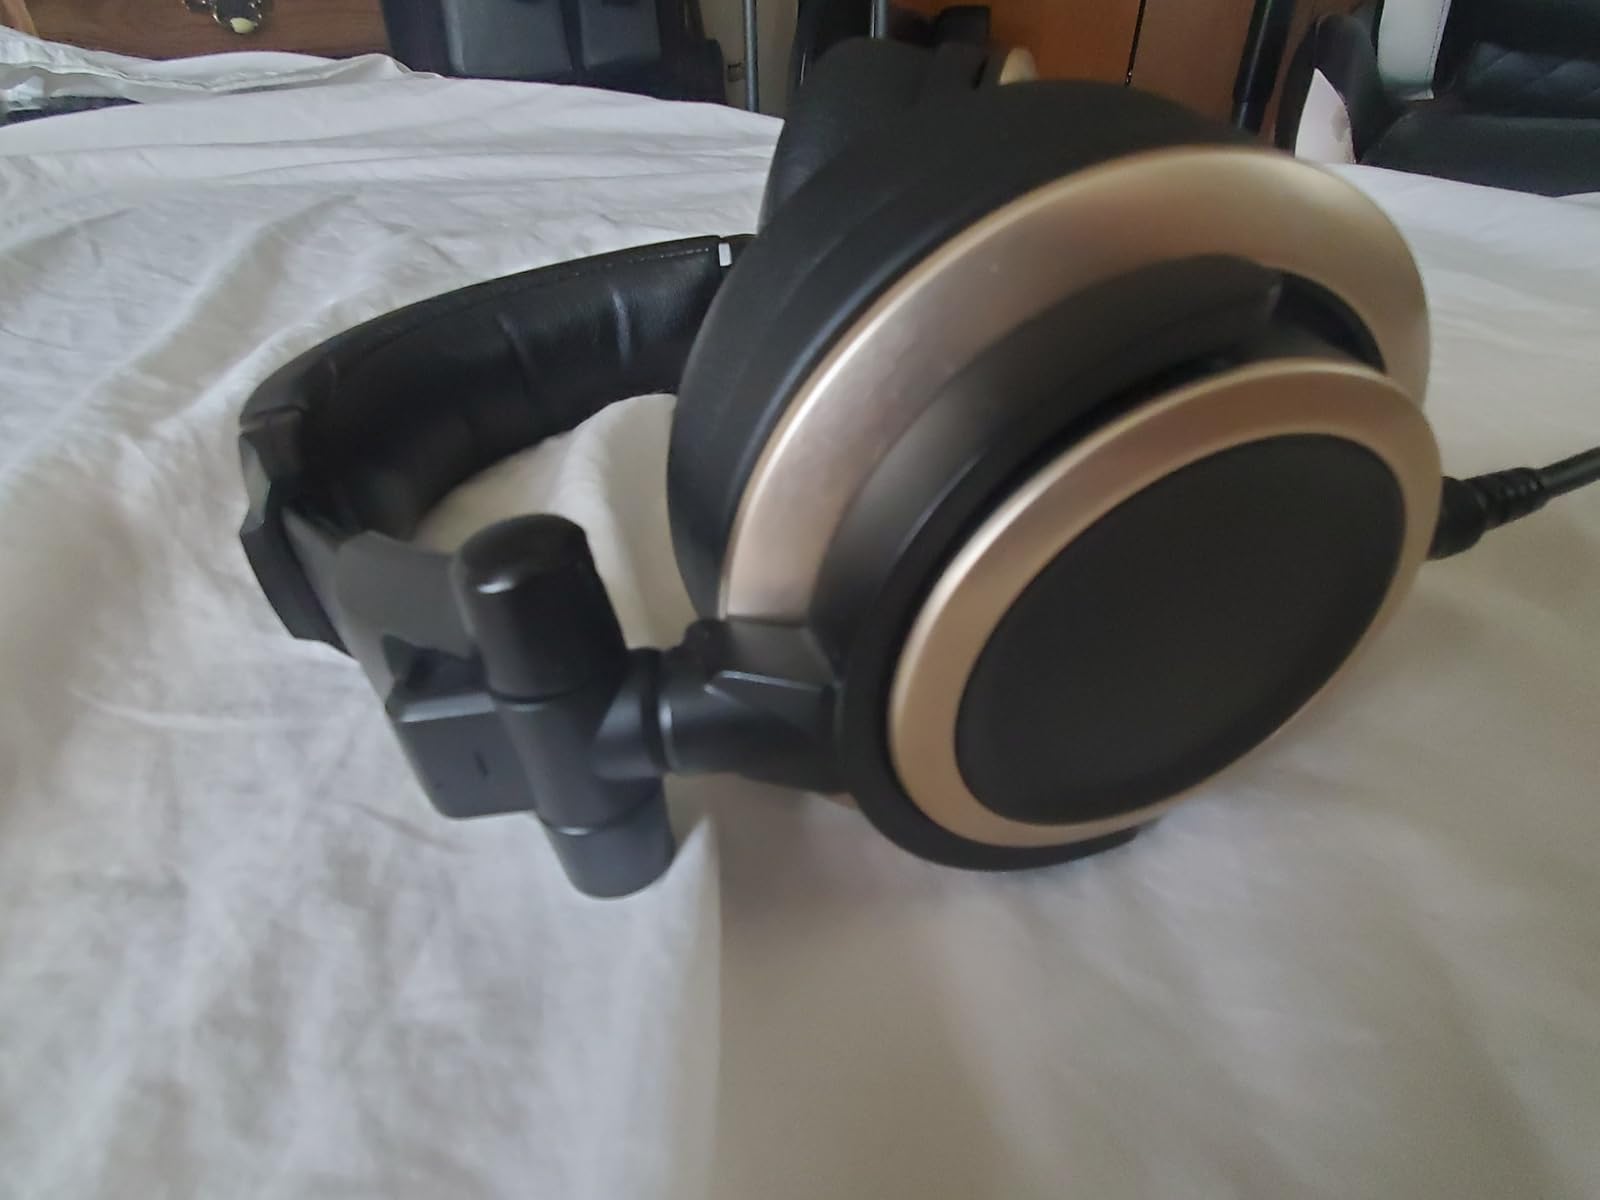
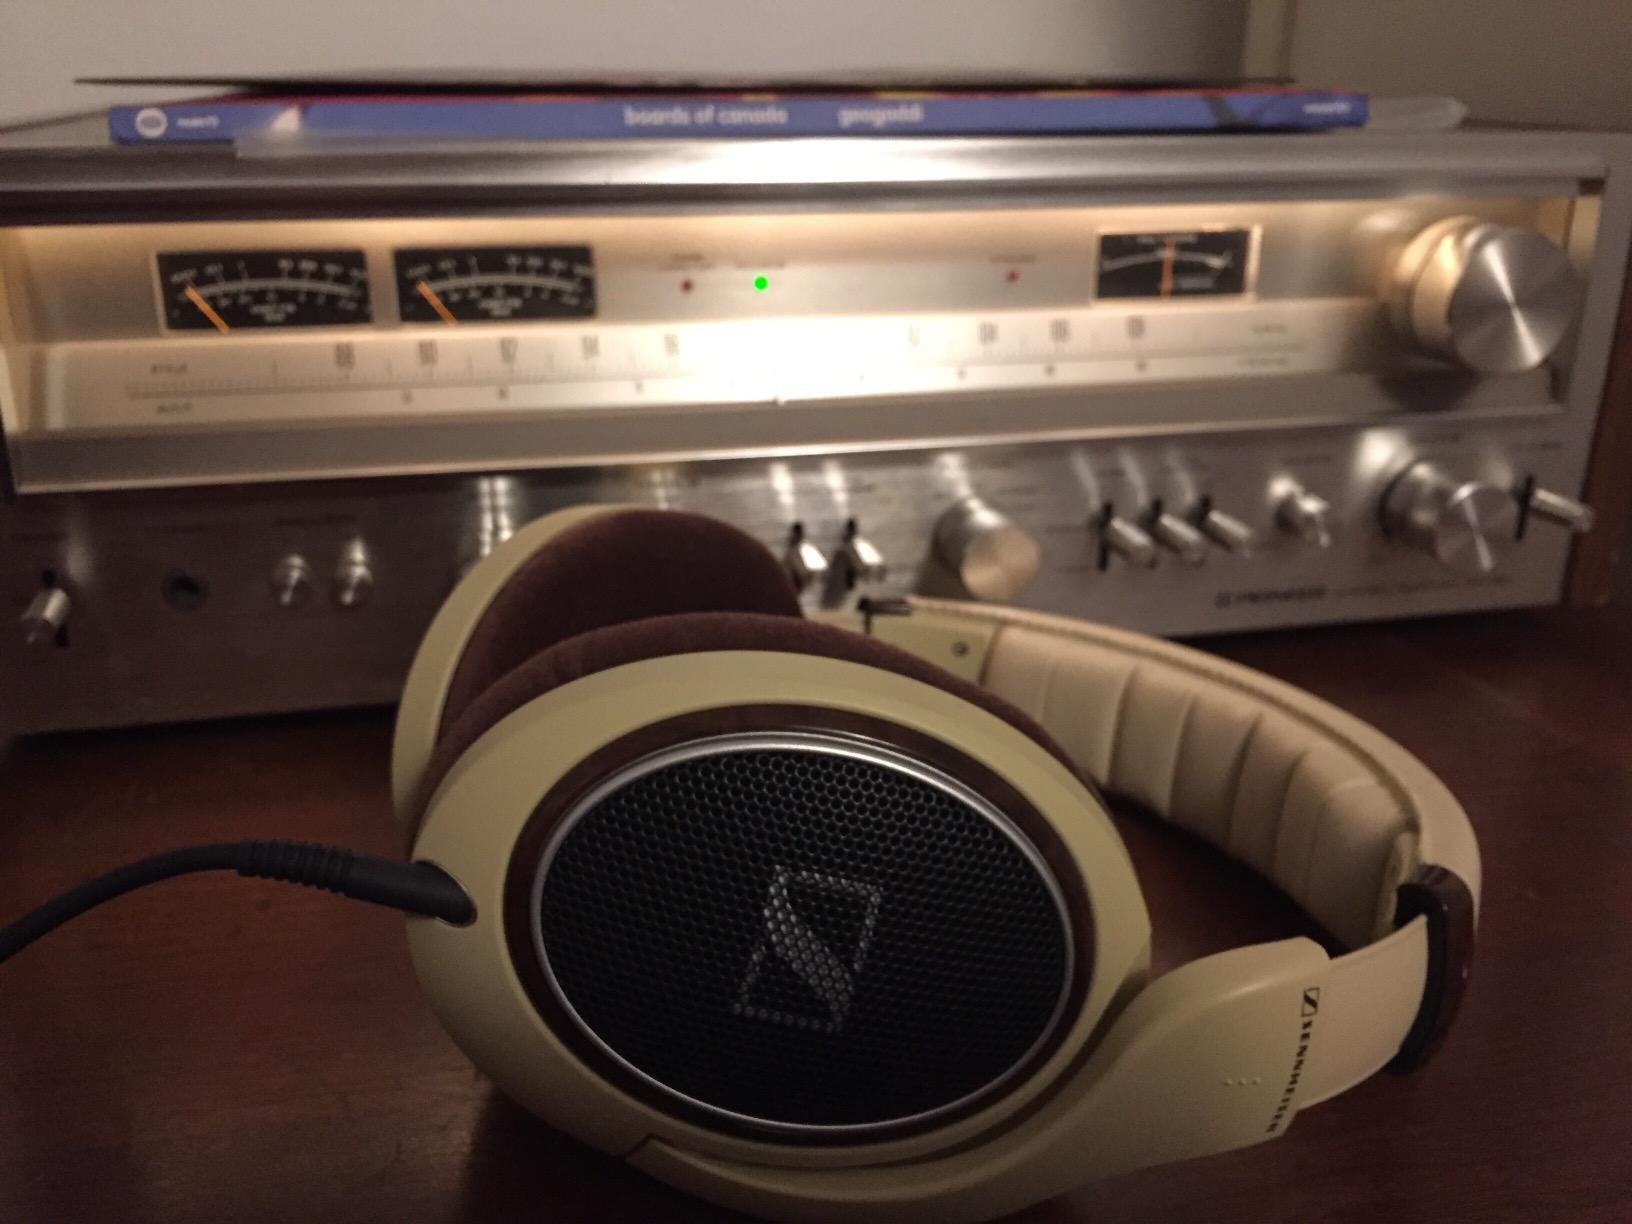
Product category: headphones
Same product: no